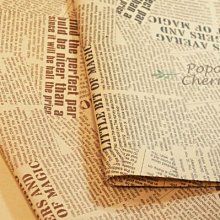
Waste category: paper